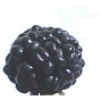
Label: Mulberry 1